St Helen's Basilica

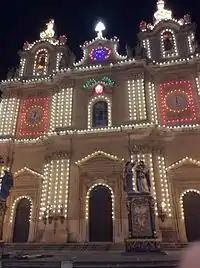
St Helen Basilica during feast week in 2015.

Birkirkara is one of the 12 Maltese parishes which existed in 1436 (close to the site of Ta' Ċieda Tower in modern San Ġwann), the year of the Rollo drawn up by the bishop of Malta, Senatore Mello.